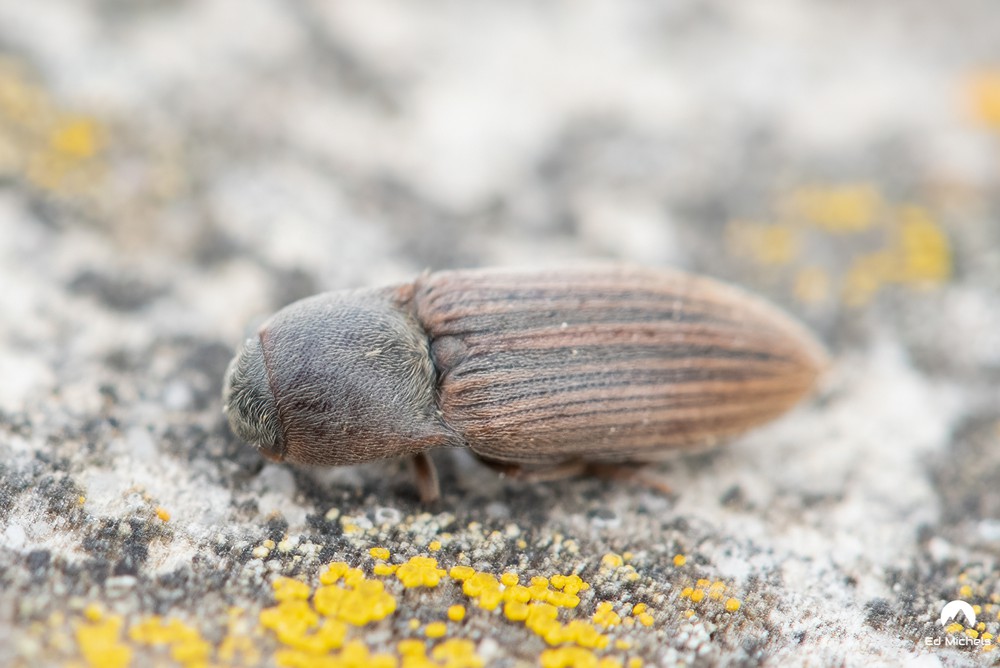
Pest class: clickbeetles_wireworms